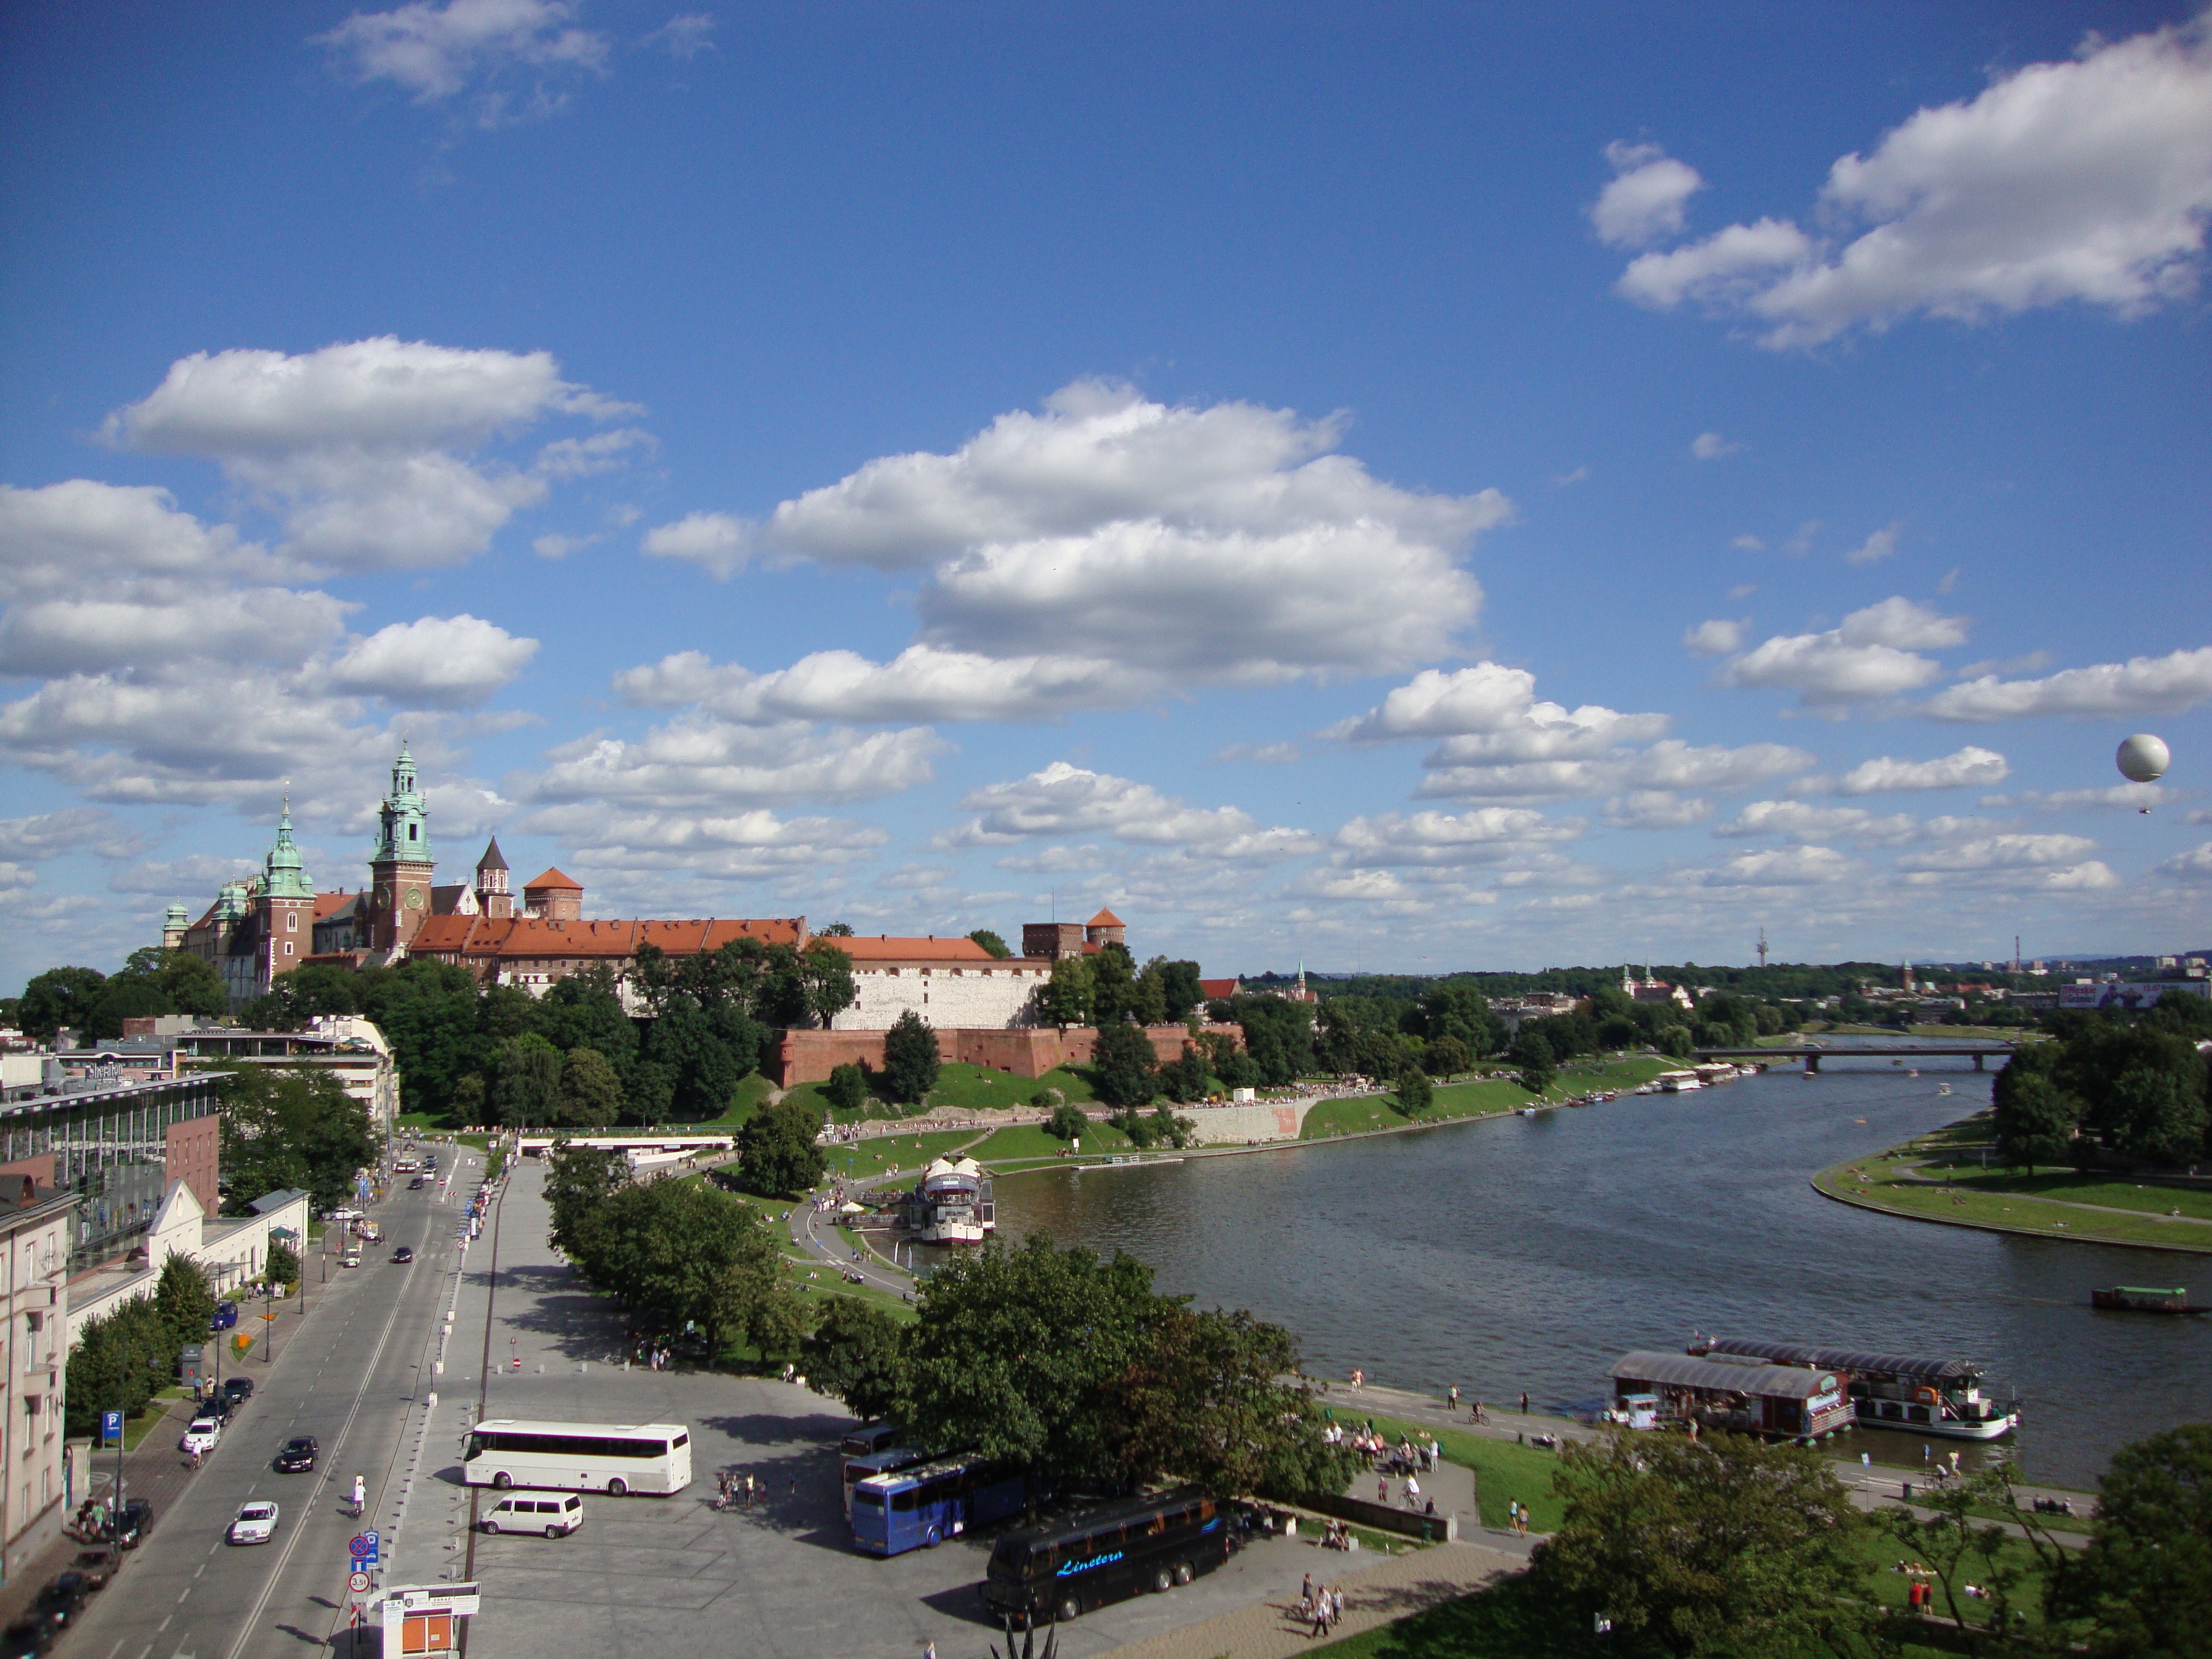
sea, coast, town, city, river, monument, cityscape, panorama, vacation, bay, waterway, poland, krakow, wawel, residential area, human settlement